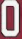
Number: 0